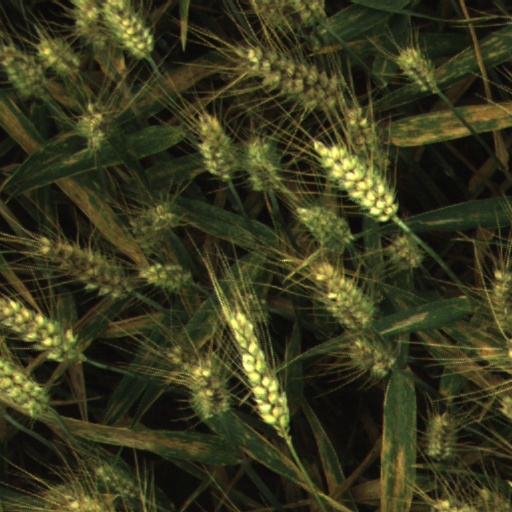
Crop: wheat